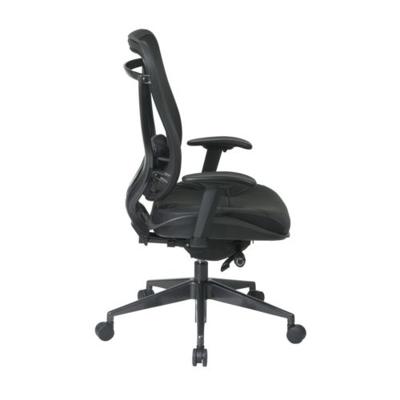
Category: chair